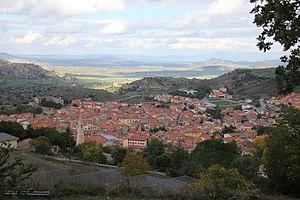
Bonorva est une commune italienne de la province de Sassari dans la région Sardaigne en Italie.